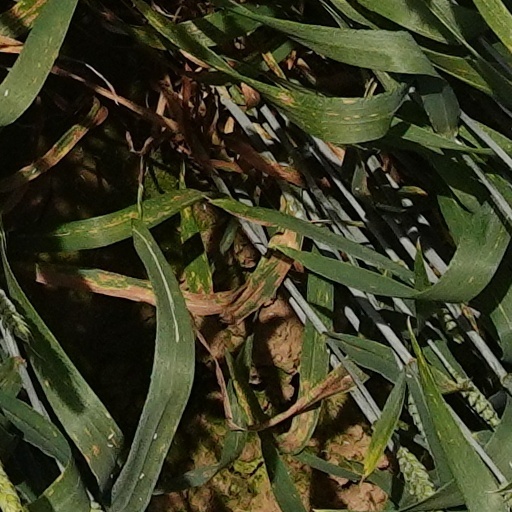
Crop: wheat